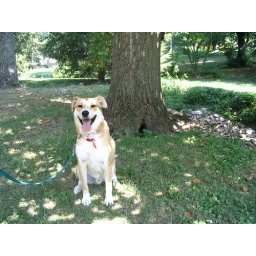
happy dog in brown county